Sonia Sotomayor

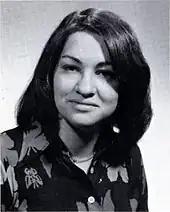
Sotomayor's 1976 Princeton yearbook photo

Academically, Sotomayor stumbled in her first year at Princeton, but she received almost all A grades in her final two years of college. She wrote her senior thesis on Luis Muñoz Marín, the first democratically elected governor of Puerto Rico, and on the territory's struggles for economic and political self-determination. The 178-page work, "La Historia Ciclica de Puerto Rico: The Impact of the Life of Luis Muñoz Marin on the Political and Economic History of Puerto Rico, 1930–1975", won honorable mention for the Latin American Studies Thesis Prize. As a senior, Sotomayor won the Pyne Prize, the top award for undergraduates, which reflects both strong grades and extracurricular activities. In 1976, she was elected to Phi Beta Kappa and graduated "summa cum laude" with an A.B. in history. She was influenced by critical race theory, which is reflected in her later speeches and writings.